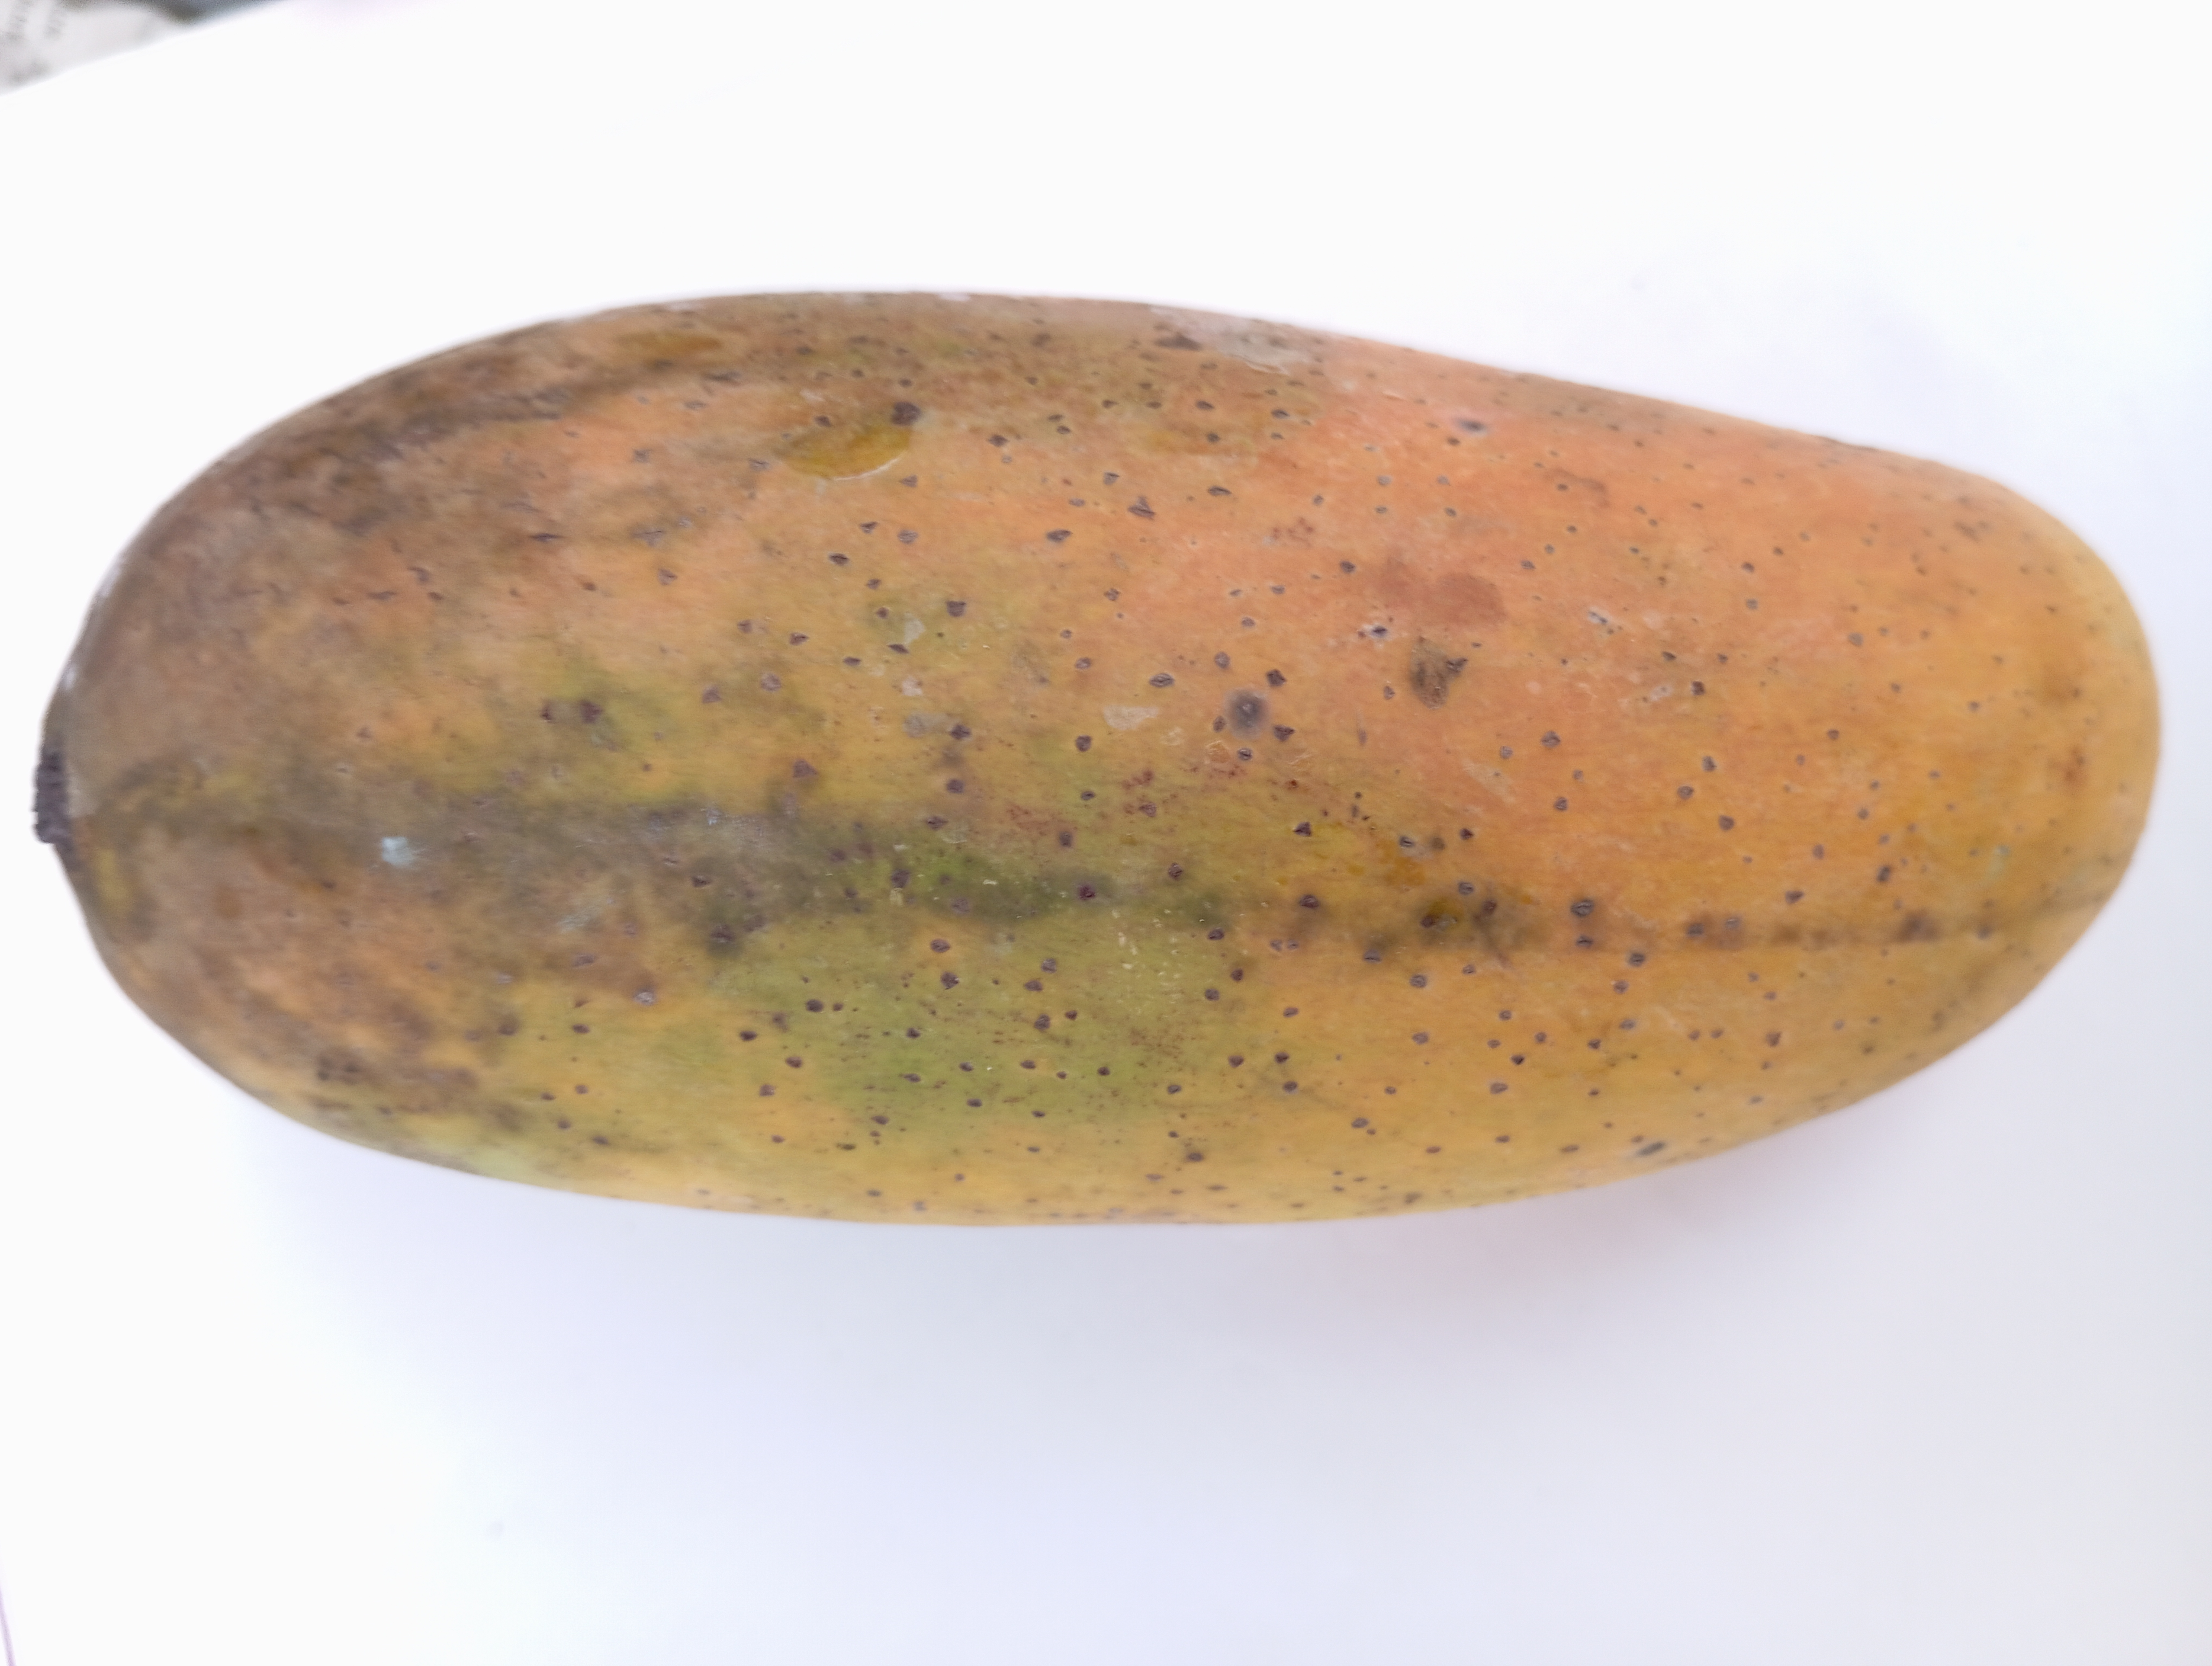
Mango variety: Banana